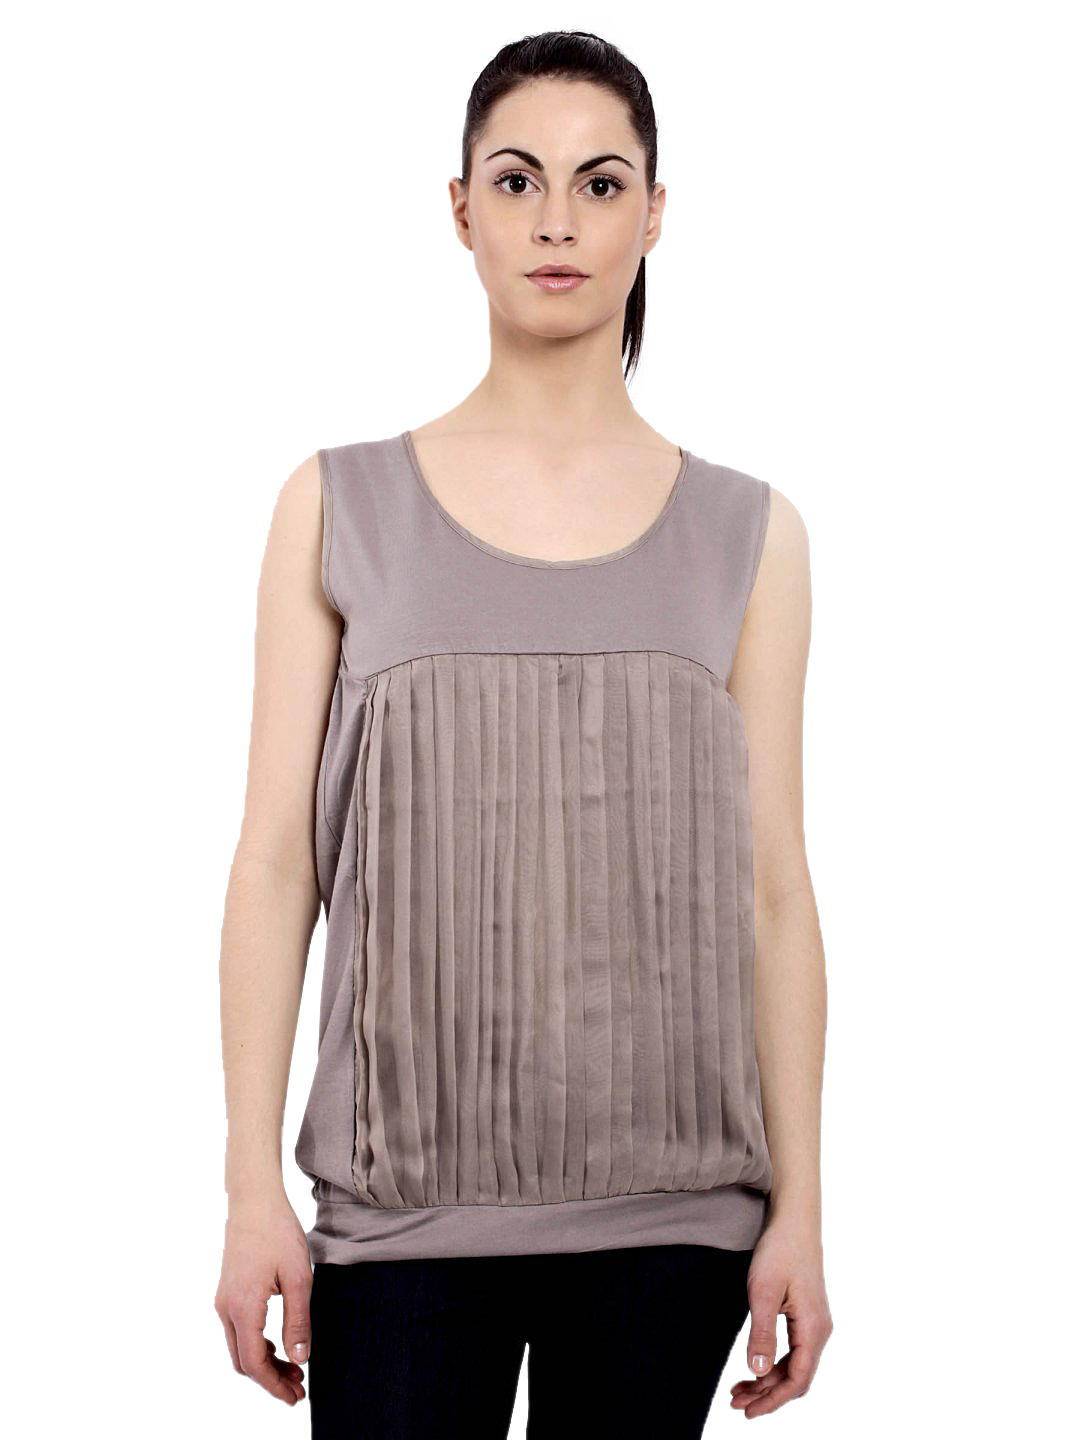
United Colors of Benetton Women Light Winter Grey Top
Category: Apparel / Topwear / Tops
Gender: Women
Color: Grey
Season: Fall 2011
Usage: Casual